Bujeo

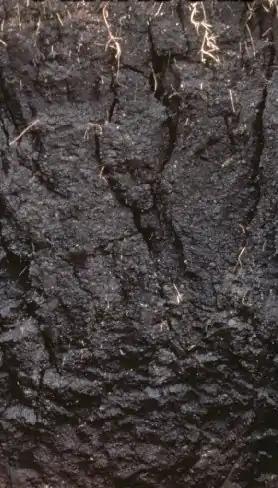
Bujeo soil profile

Bujeo is a type of soil found on the countryside of Andalusia, mainly the area of the Guadalquivir valley.